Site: brandenburg
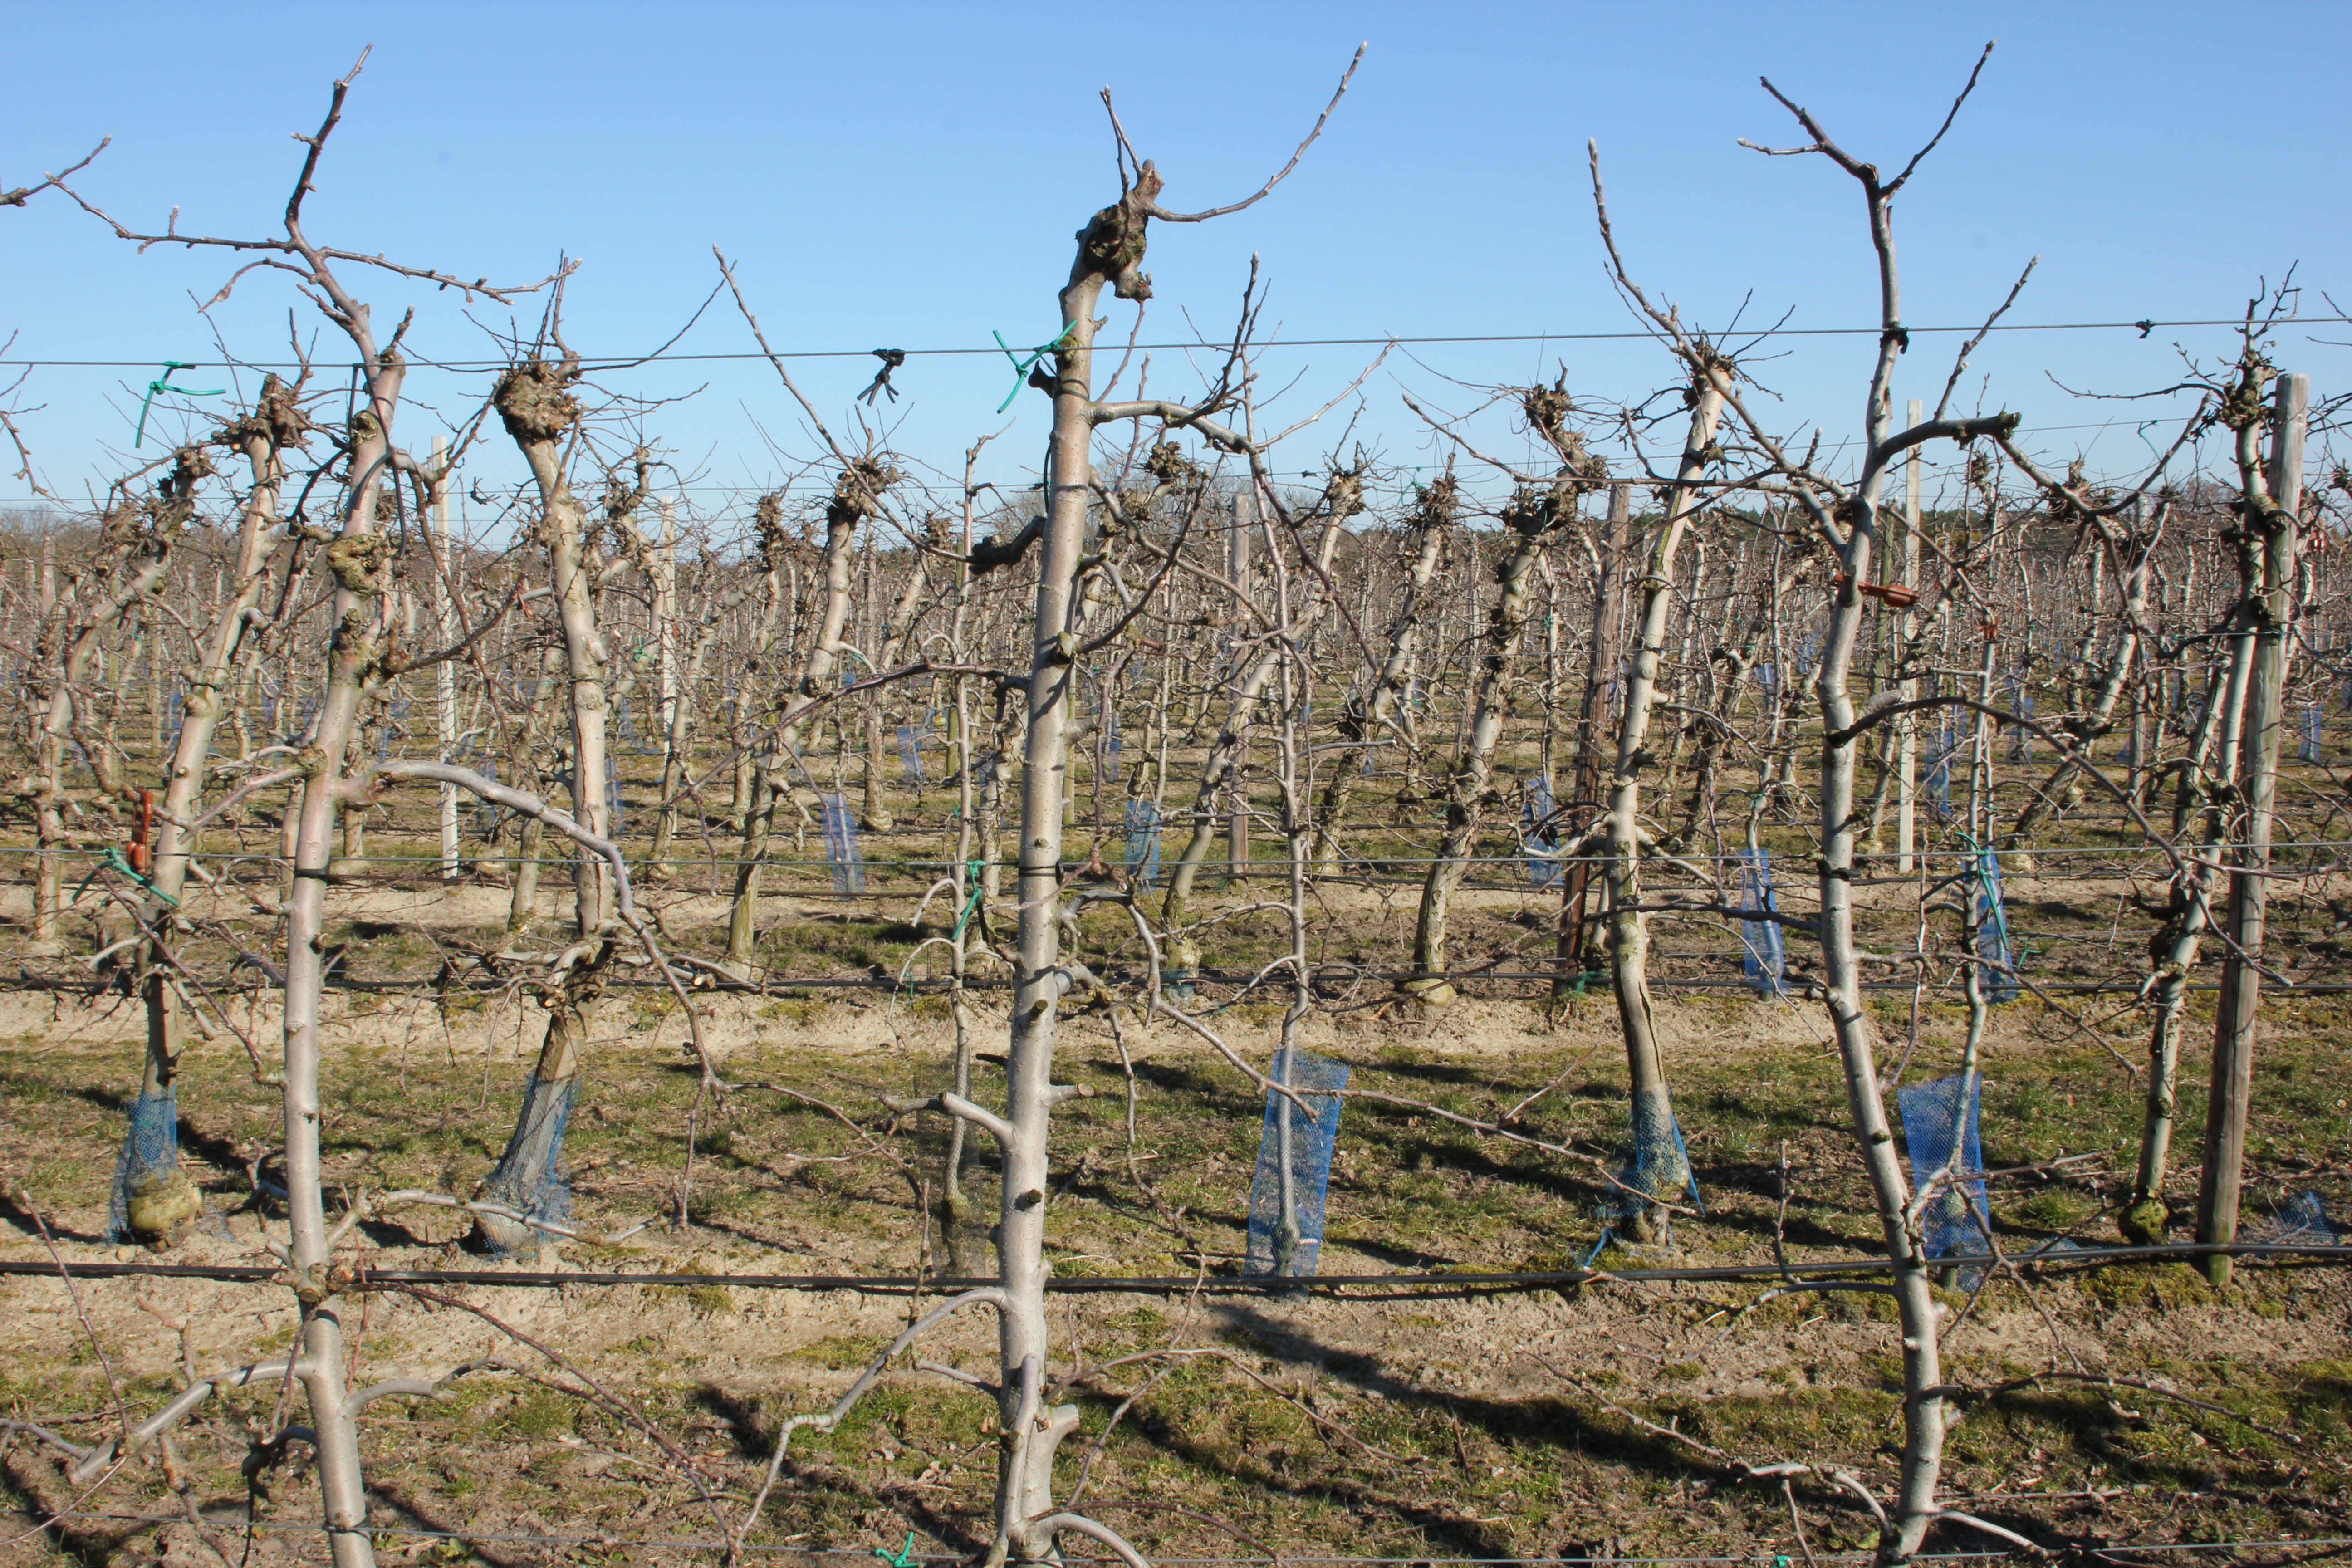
Growth stage (BBCH 03): Bud development